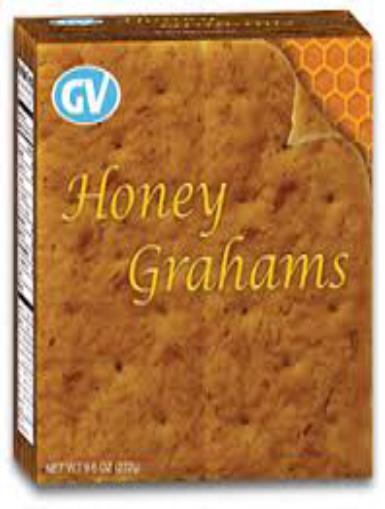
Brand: Honey Graham
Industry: Food